Via Cassia

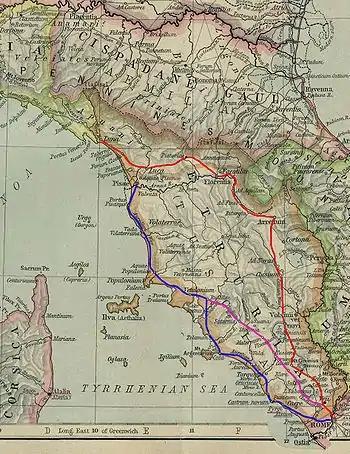
Roman roads of western Italy: Via Cassia is marked in red.

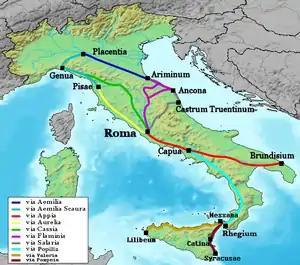
Route of Via Cassia (in green)

The Via Cassia was an important Roman road striking out of the Via Flaminia near the Milvian Bridge in the immediate vicinity of Rome and, passing not far from Veii, traversed Etruria. The "Via Cassia" passed through Baccanae, Sutrium, Volsinii, Clusium, Arretium, Florentia, Pistoria, and Luca, joining the Via Aurelia at Luna.